Polling for United States presidential elections

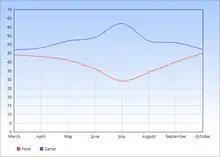
1976 Presidential Election

Carter opened up a large lead over incumbent President Ford due to dissatisfaction with Watergate, Ford's pardon of Nixon and the sluggish economy. Ford closed the gap near the end of the campaign with good debate performances, among other things. He was hurt by his comment that there was no Soviet domination of Eastern Europe and ran out of time to close the polling gap with Carter, who won by a narrow margin.